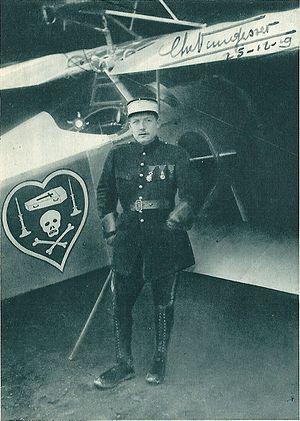
Charles Nungesser
Charles Nungesser est un aviateur français né à Paris le 15 mars 1892 et mort le 8 mai 1927, dans un lieu inconnu de l'Atlantique Nord ou d'Amérique du Nord.
Les pavillons pirates et corsaires sont les pavillons utilisés par ces derniers pour signifier leur intentions et intimider les navires attaqués. Ils sont parfois absents, de couleurs variables et avec des représentations très différentes.